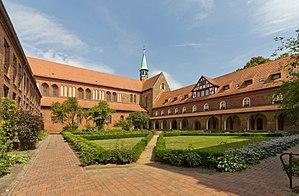
Les jardins du cloître, et la basilique Sainte-Marie en arrière-plan, de l'Abbaye de Lehnin. Cette abbaye de style gothique, construite en brique, se trouve dans la commune de Kloster Lehnin, dans l'arrondissement de Potsdam-Mittelmark, Brandebourg, Allemagne.
L’abbaye de Lehnin, établie dans la commune de Kloster Lehnin, au sud-ouest de Potsdam est une ancienne abbaye cistercienne. Fondée en 1180 puis sécularisée dans le cadre de la Réforme en 1542, elle héberge depuis 1911 la Fondation Louise-Henriette. L'abbaye se trouve au milieu du plateau de Zauche, au milieu des ruisseaux et forêts, à 700 m du lac de Klostersee.